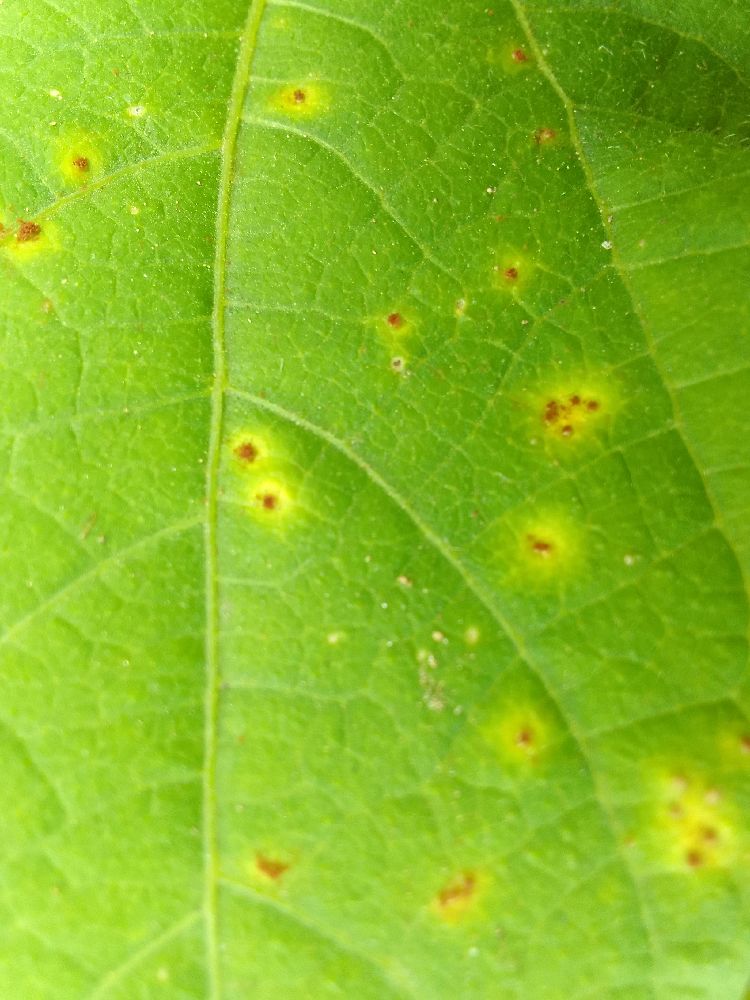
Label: rust